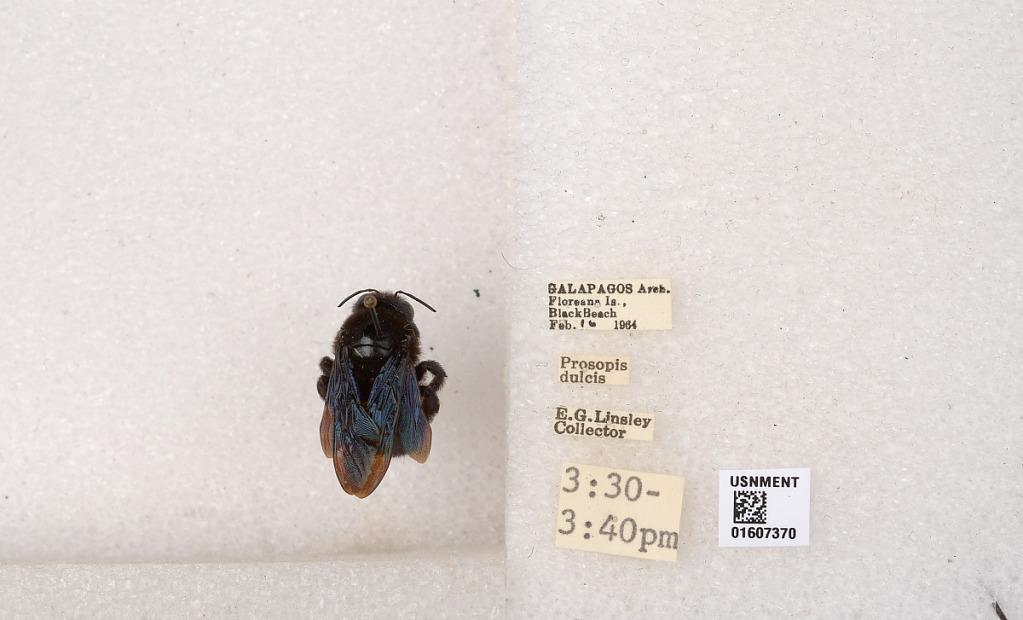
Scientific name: Xylocopa (Neoxylocopa) darwini Cockerell
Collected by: E. Linsley
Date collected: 1964-2-16
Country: Ecuador
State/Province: Galapagos
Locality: Floreana Is., Black Beach
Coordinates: -1.27619, -90.4875